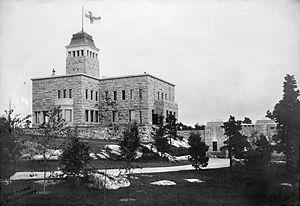
Lars Eliel Sonck est un architecte finlandais.
Kultaranta est la résidence d'été du président de la République de Finlande. Elle se trouve dans le district de Kultaranta, sur l'île de Luonnonmaa, à Naantali. Le manoir est entourée de 54 hectares de terrain et se compose de plusieurs parcs, bâtiments et serres. Le manoir se trouve dans l'endroit le plus haut.